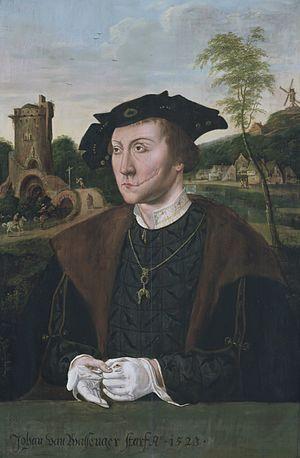
Jan II van Wassenaer est un seigneur de guerre au service des Habsbourg et le dernier vicomte de Leyde.
Le stathoudérat était une fonction politique et militaire médiévale dans les anciens Pays-Bas. Le stathouder connaît aux XVIᵉ et XVIIᵉ siècles une modification importante de son rôle avec le déclenchement de la guerre de Quatre-Vingts Ans, la sécession des Pays-Bas espagnols et l'accession à l’indépendance des Provinces-Unies. Dans l’histoire de la république néerlandaise, les fonctions et l’autorité du stathouder continuèrent de fluctuer grandement selon les circonstances politiques internes et externes. On remarque cependant deux constantes dans l’attribution du stathoudérat durant cette dernière période : l’hérédité de fait en faveur de la Maison d'Orange-Nassau et la sujétion de cette attribution aux États généraux des Provinces-Unies.